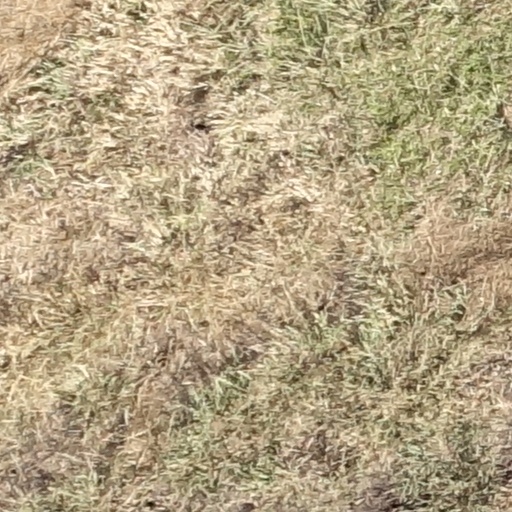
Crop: sorghum